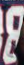
Number: 8